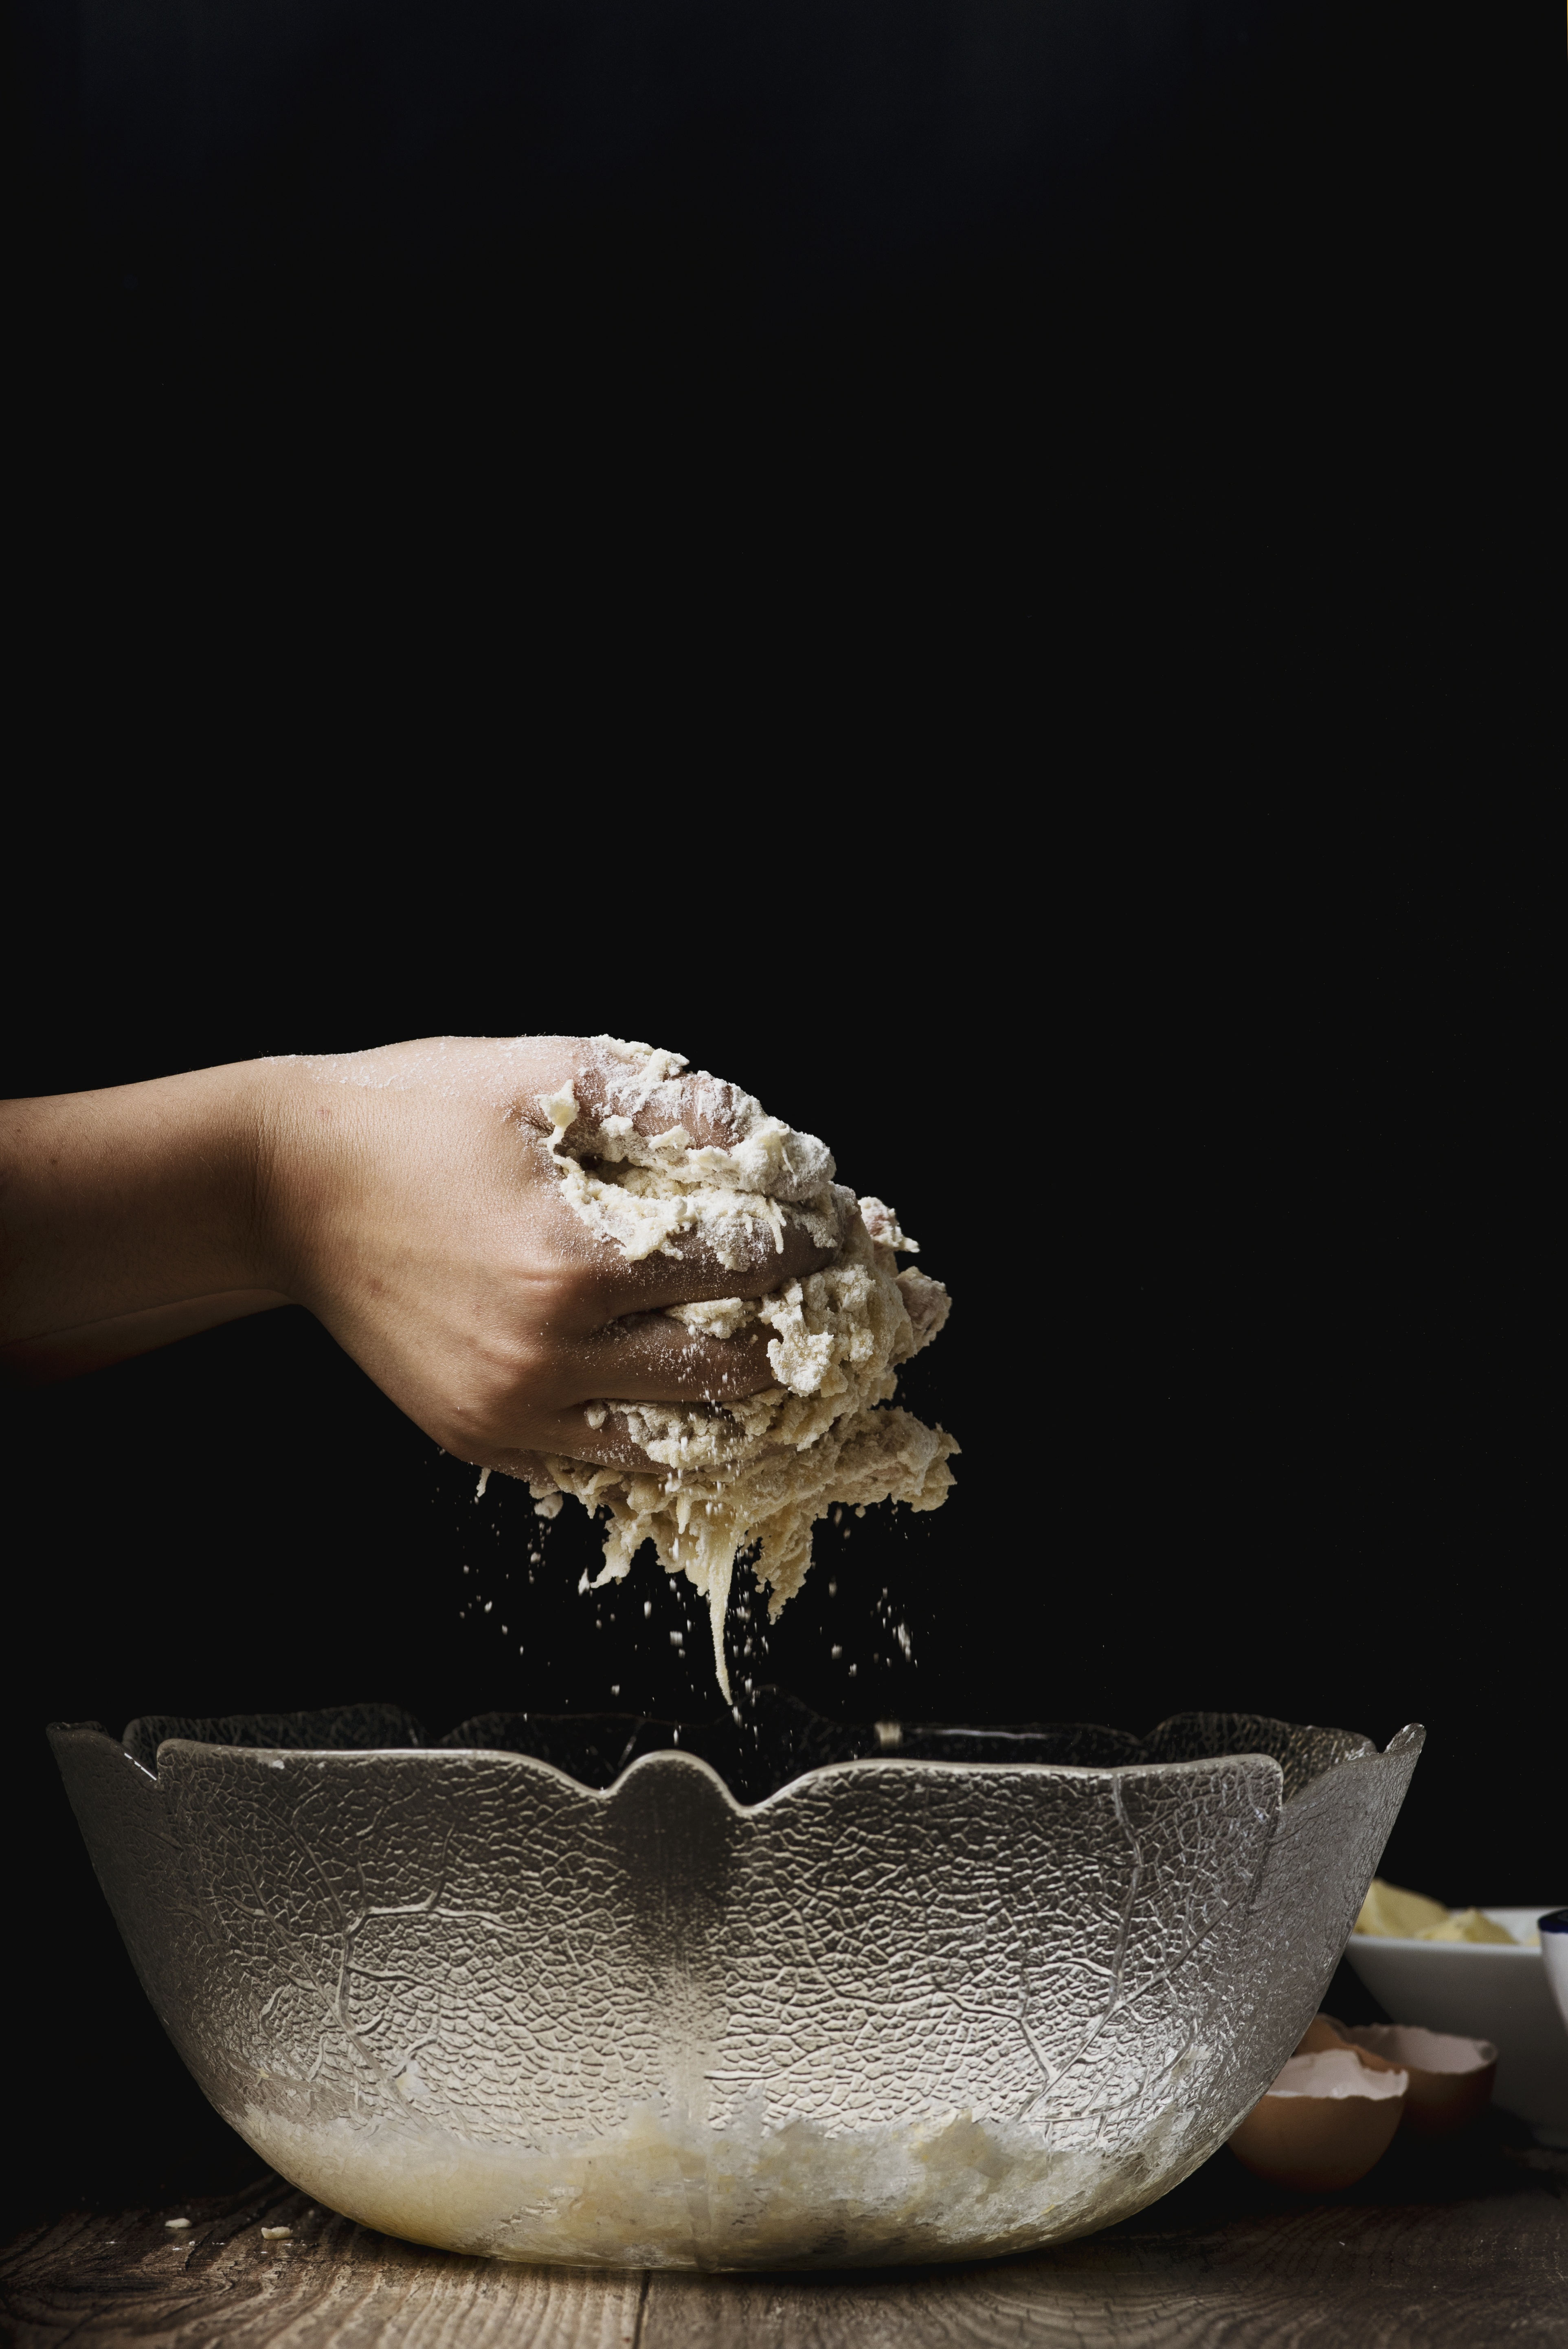
hand, person, leaf, flower, bowl, food, cooking, baking, dough, close up, mixing, flour, macro photography, still life photography, clear bowl